Halberstadt Hauptbahnhof

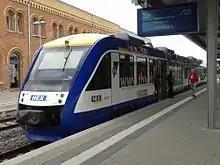
Train to Vienenburg (2011)

Only Regionalverkehre Start Deutschland trains stop in Halberstadt. Before December 2024 these services were operated by Abellio Rail Mitteldeutschland. Only Alstom Coradia LINT diesel multiple units (class 1648) have been used since 9 December 2018. Previously class 612, 640 and Siemens Desiro Classic (class 642) DMUs were used. For many years, there has been a direct connection to Potsdam and Berlin on the weekend.